Edgar Moon

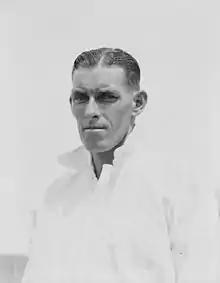

Edgar "Gar" Moon (3 December 1904 – 26 May 1976) was a tennis player from Australia who was best known for winning the 1930 Australian Championships – Men's singles title. He also won the 1932 Men's Doubles title with Jack Crawford. He won all three men's titles at the Australian Championships.